John Randolph Tucker (naval officer)

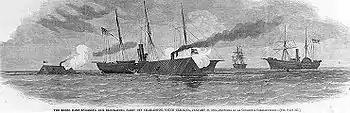
CSS "Chicora", with John Randolph Tucker in command, and CSS "Palmetto State" attacking Union warships in Charleston Harbor, January 31, 1863

Commander Tucker resigned from the U.S. Navy when Virginia seceded from the Union on April 18, 1861, becoming a commander in the Virginia Navy and, in June, the Confederate States Navy. In 1861–62, he was the commanding officer of CSS "Patrick Henry", armed with 10 guns and manned by 150 officers and sailors, participating with her in several combat actions, including supporting the ironclad in the Battle of Hampton Roads. In April 1862 he took command of the James River Squadron, which included the "Patrick Henry" and "Virginia". During the Federal Navy's attack on the Drewry's Bluff fortifications in May 1862, he commanded one of the defending batteries in the Battle of Drewry's Bluff.